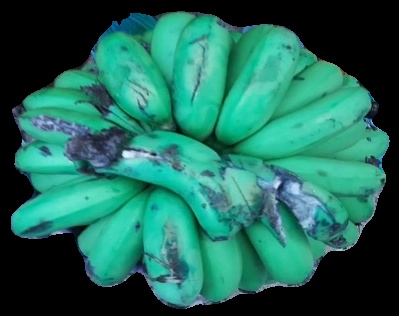
Variety: pachbale
Grade: grade2